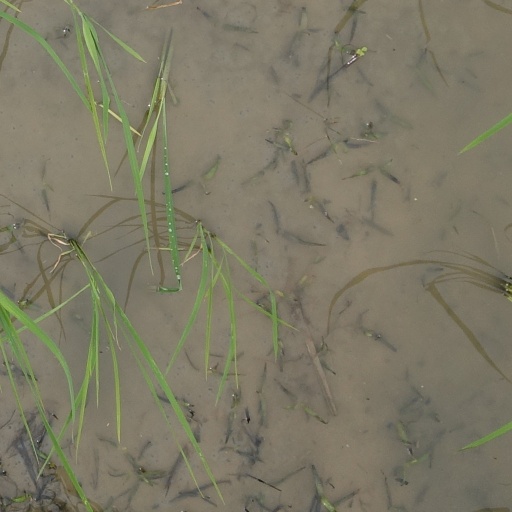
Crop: rice